Paint Drying

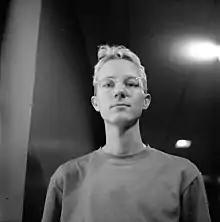
A black and white portrait of a young Shackleton; wearing glasses

Charlie Shackleton (known as Charlie Lyne until 2019) is a British independent filmmaker. He has written, directed and produced several independent films, such as his essay-style documentary films "Beyond Clueless" (2014)—his directorial debut—and "Fear Itself" (2015). The British Board of Film Classification (BBFC) is the authority responsible for the national classification and censorship of films exhibited at cinemas and video works released on physical media within the United Kingdom. All filmmakers wishing to release a film in British cinemas are required to receive a rating from the BBFC or exemption from the local authority. In 2015, it cost £101.50 plus £7.09 per minute of runtime to have a film reviewed by the BBFC.